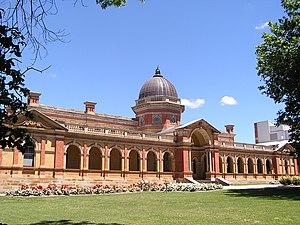
L’architecture australienne, au moins au début de l'histoire du pays, fut influencée par les architectures anglaise et américaine. Au mieux, les architectes australiens cherchaient à être les premiers à importer les nouveaux styles et essayaient de leur donner des caractères locaux. L'architecture australienne contemporaine post-seconde Guerre mondiale reflète le multiculturalisme de la société australienne et lui donne une identité émergente multifactorielle.
"Goulburn est une ville dans les ""Southern Tablelands"" en Nouvelle-Galles du Sud en Australie. La ville est située à environ 190 kilomètres au sud-ouest de Sydney sur la ""Hume Highway"". Elle s'enorgueillit d'être la plus ancienne « city » de l'intérieur du continent. Elle compte 20 127 habitants.